Greco-Buddhist art

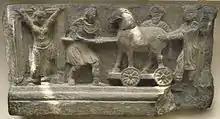
The story of the Trojan horse was depicted in the art of Gandhara. British Museum.

Later, Greco-Buddhist art depicts the life of the Buddha in art. The Bodhisattvas are depicted as bare-chested and jewelled Indian princes, and the Buddhas as Greek kings wearing the light toga-like himation. The buildings in which they are depicted incorporate Greek style, with the ubiquitous Indo-Corinthian capitals and Greek decorative scrolls. Surrounding deities form a pantheon of Greek (Atlas, Herakles) and Indian gods (Indra).